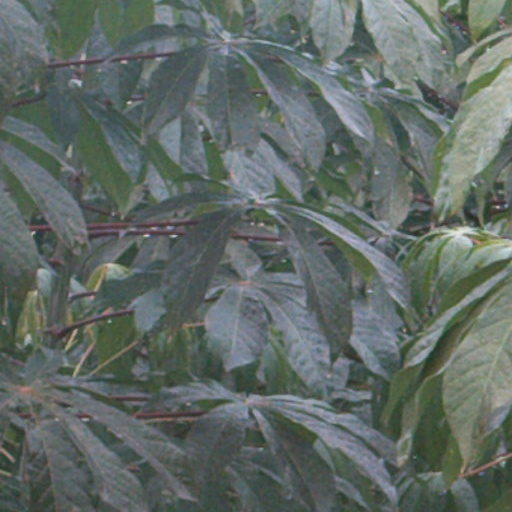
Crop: cassava